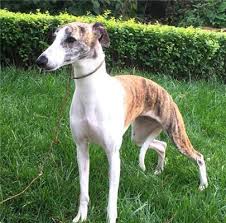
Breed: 234-n000065-whippet